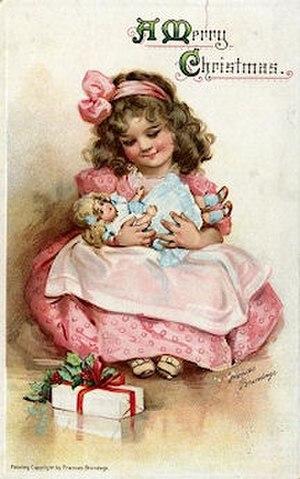
Carte postale par F. Brundage